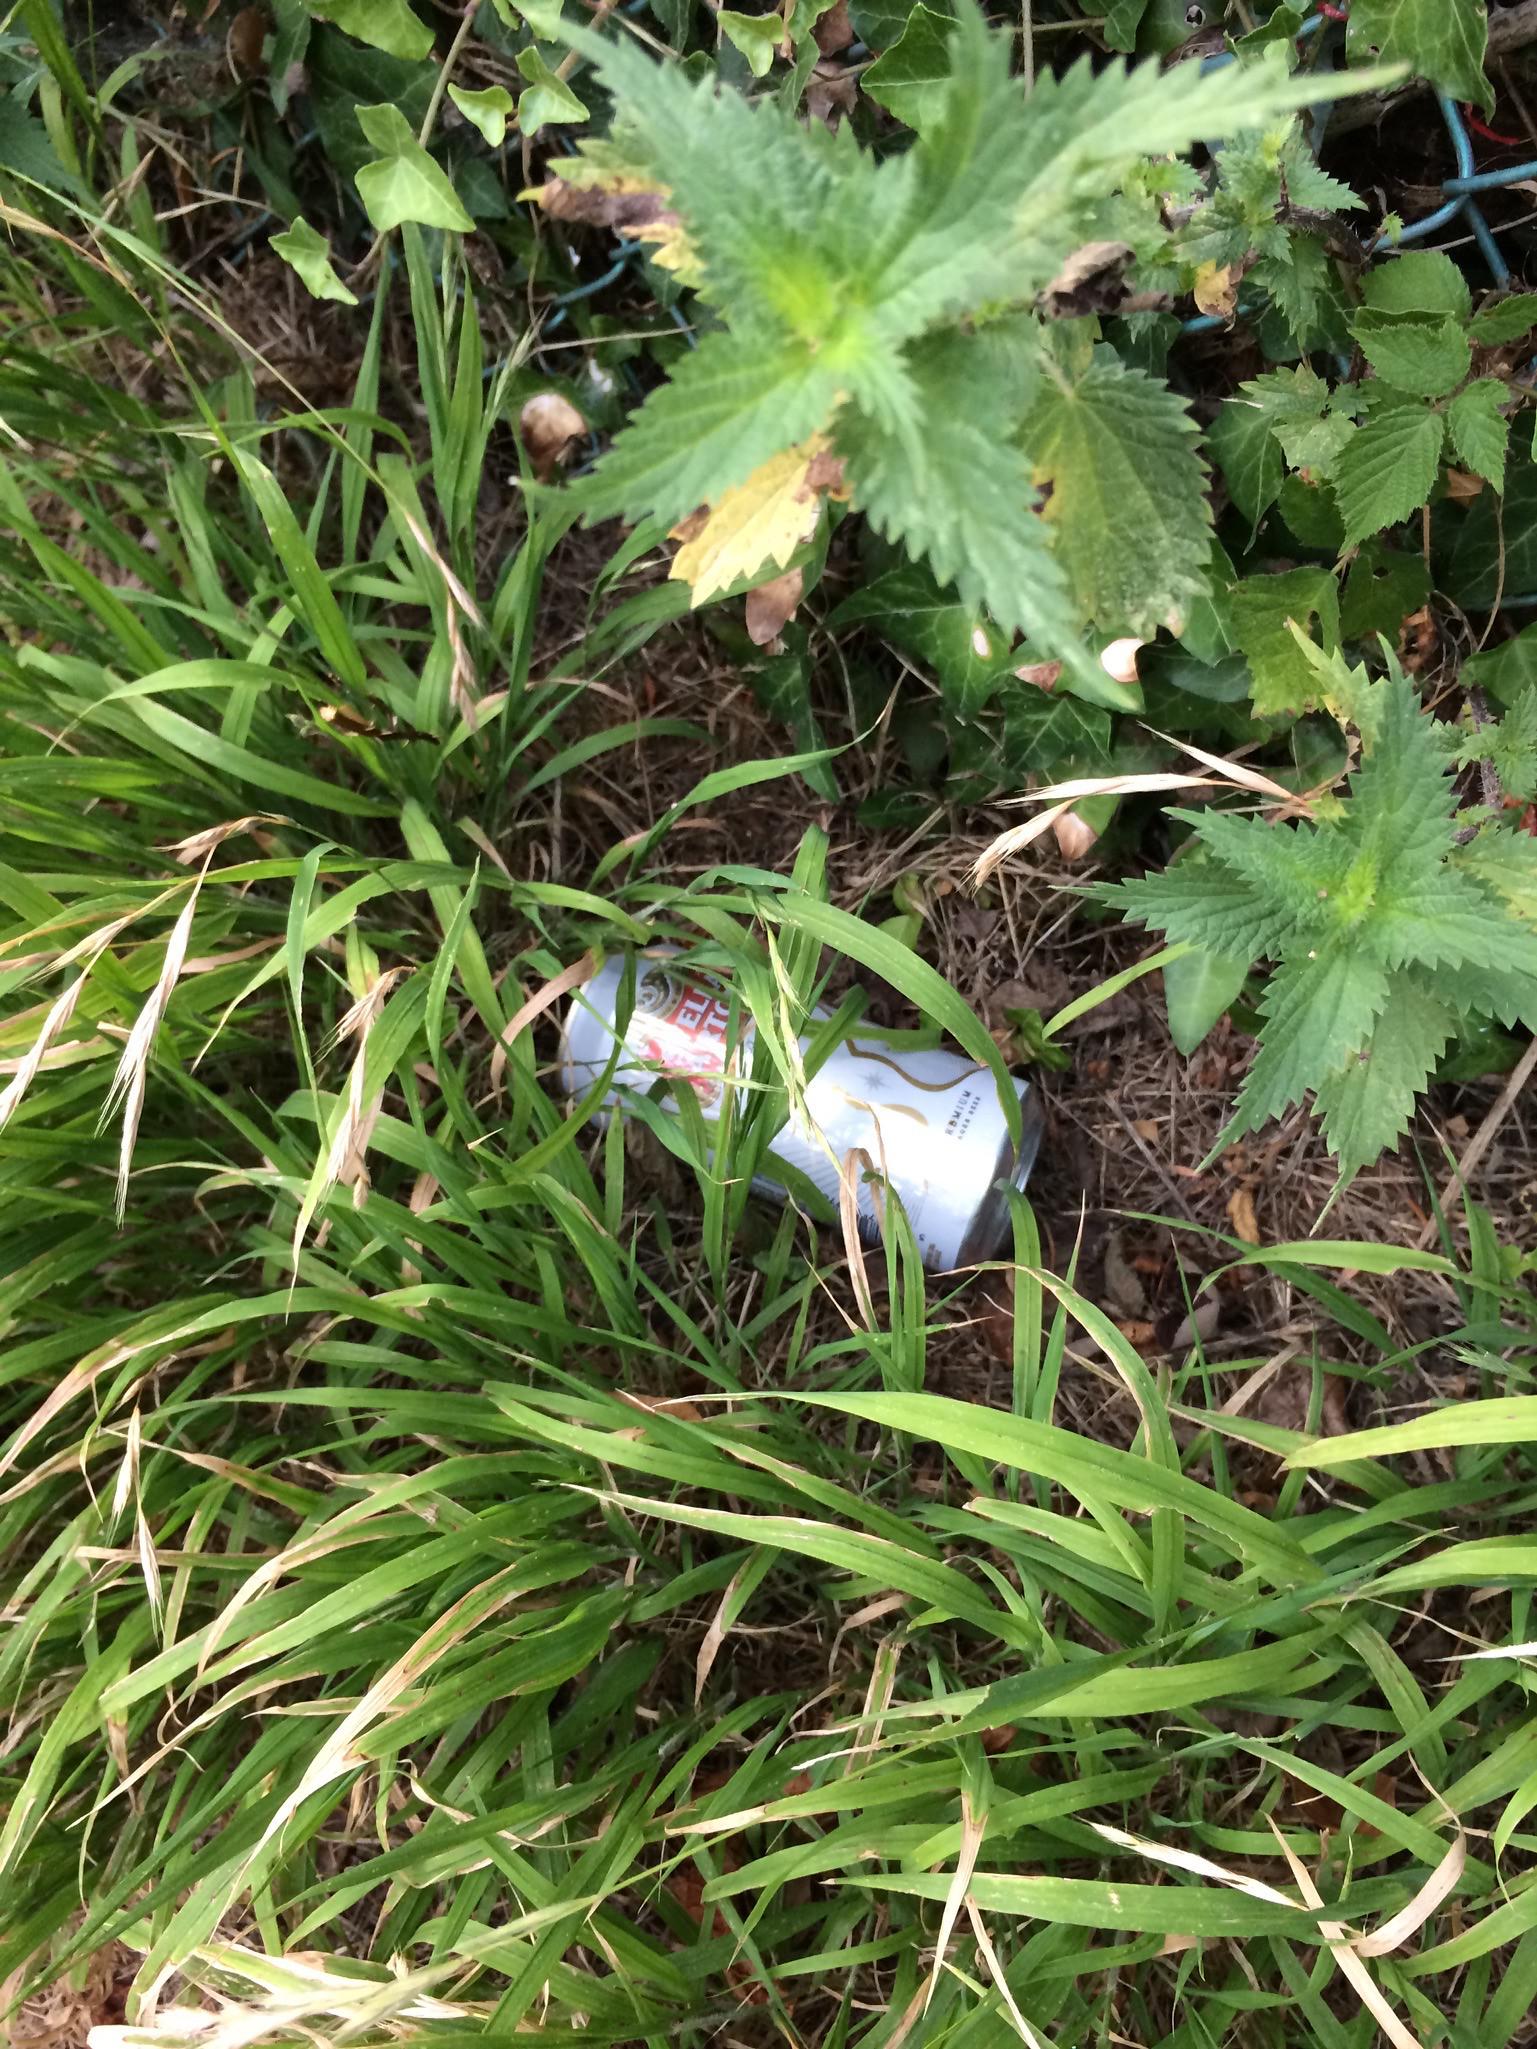
Object: Drink can (Can)